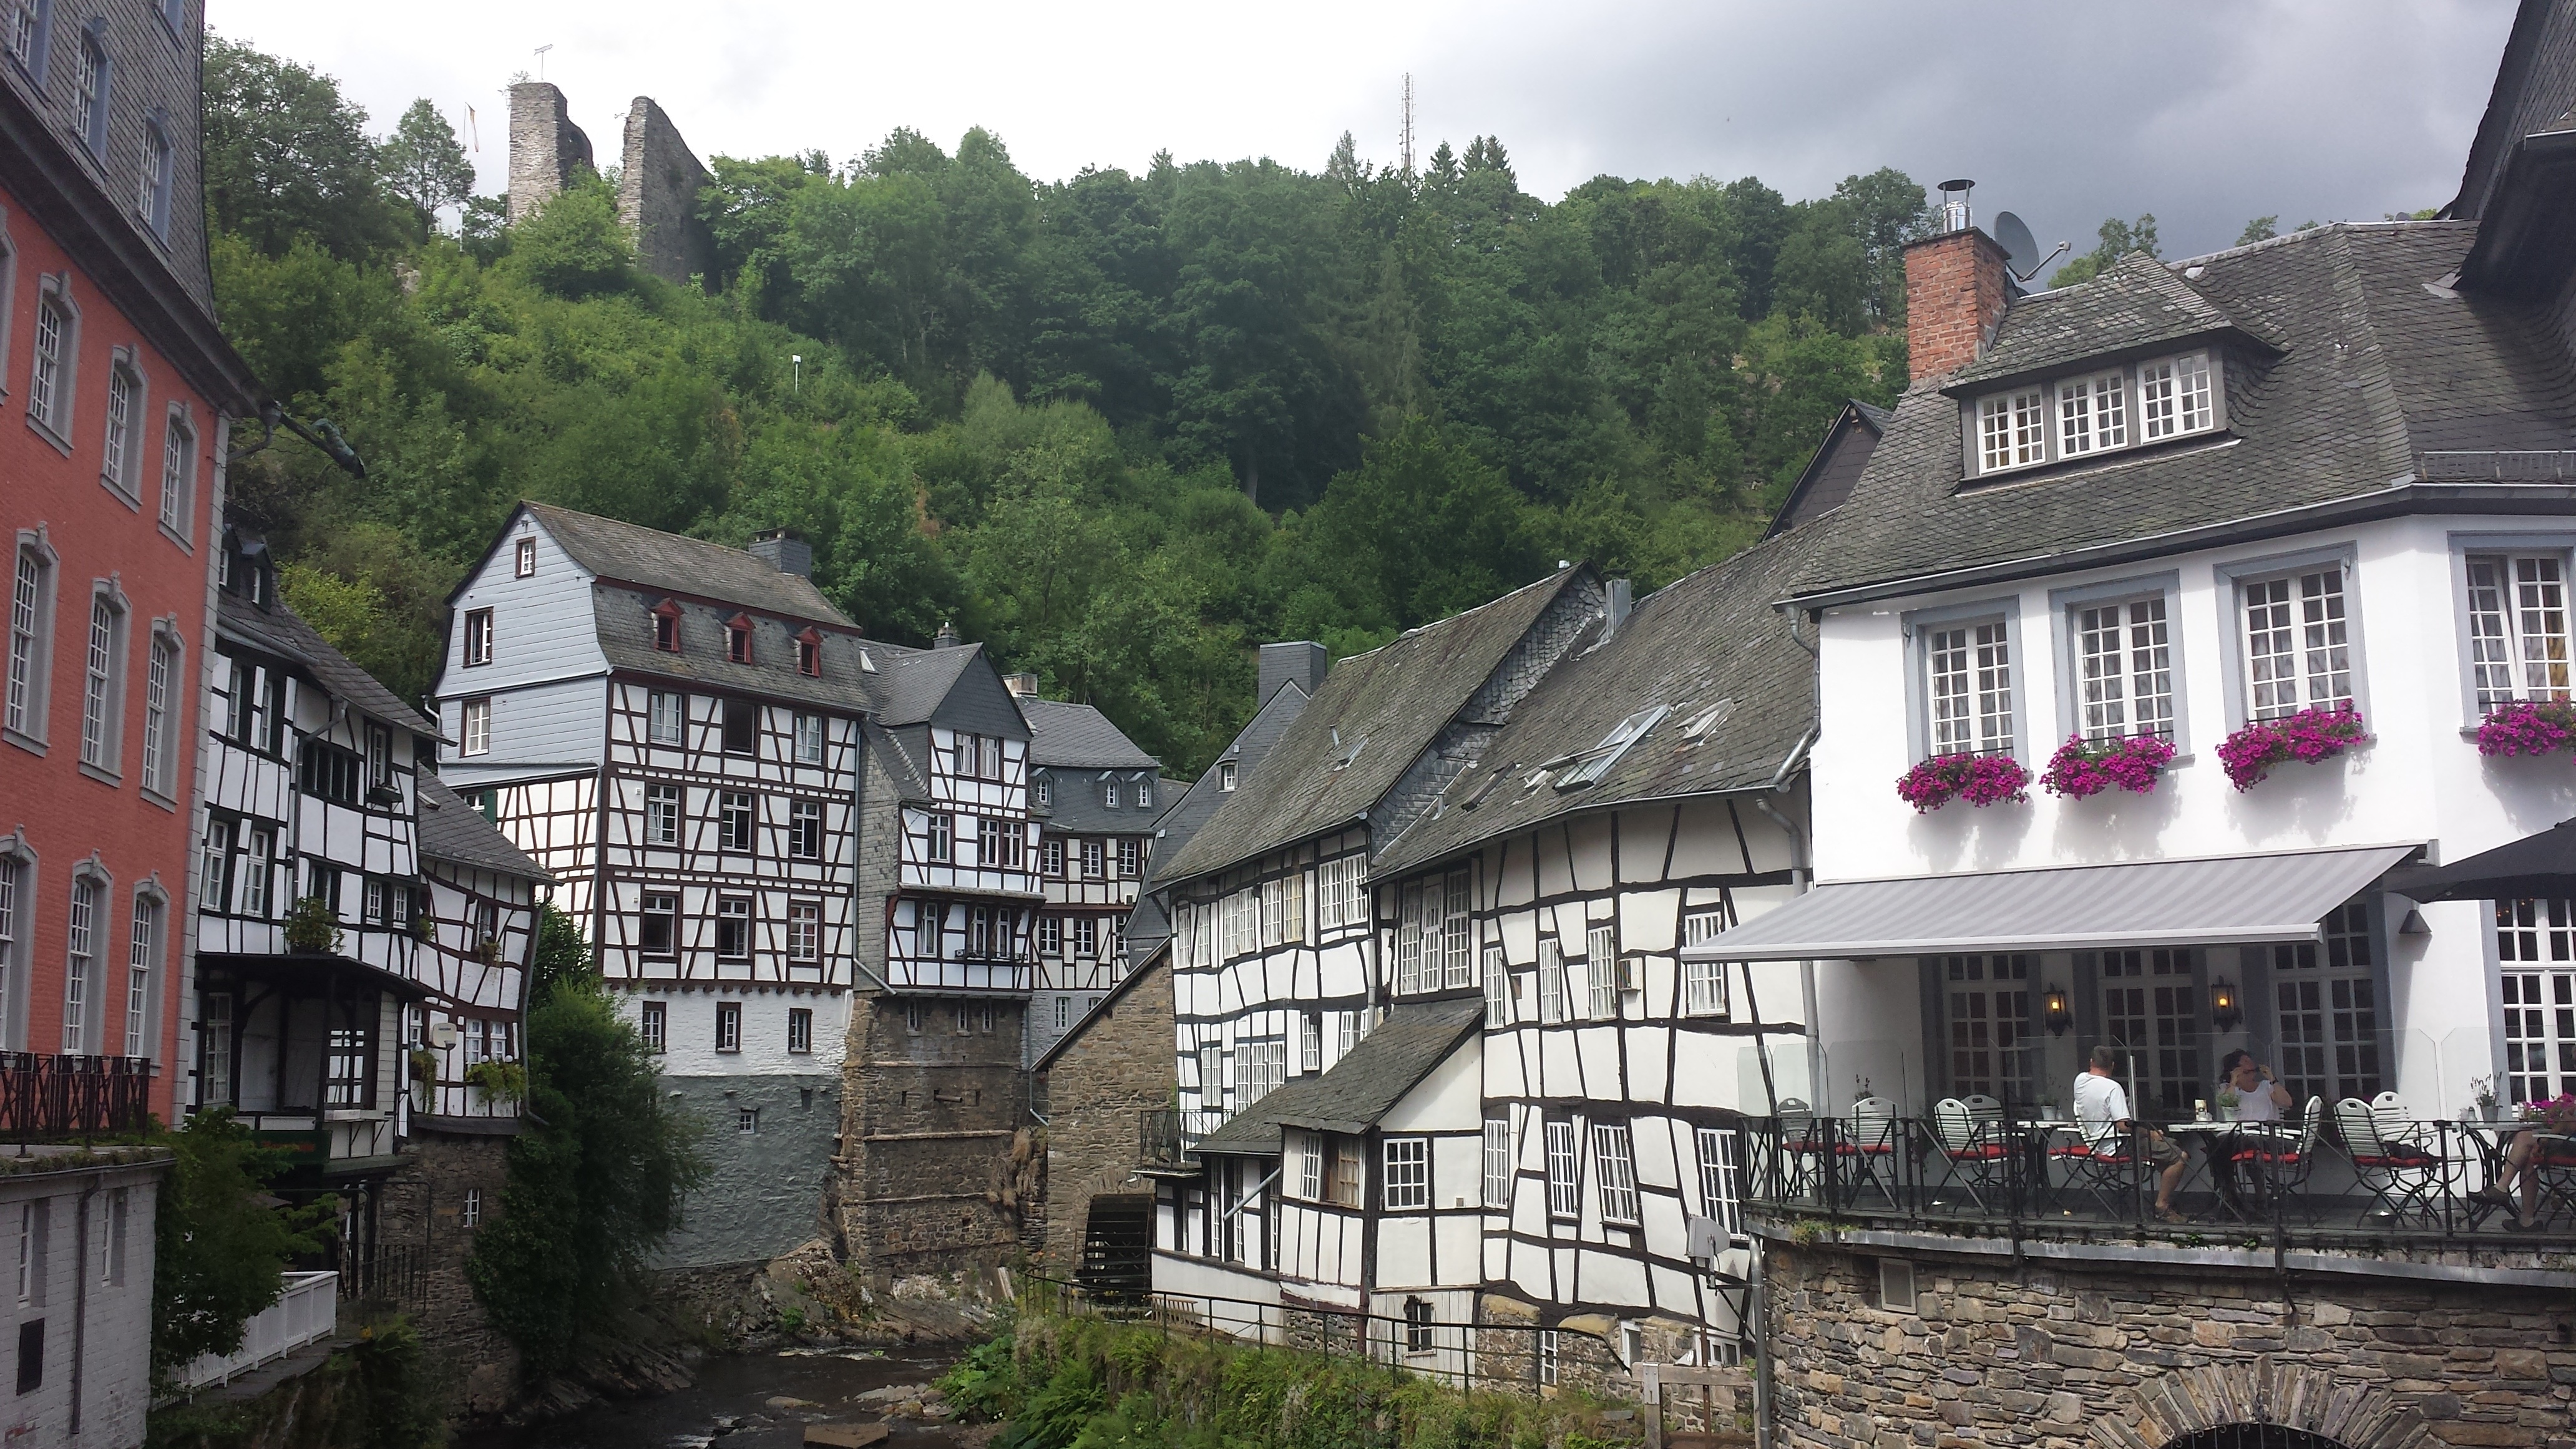
house, town, wall, vacation, village, transport, cottage, tourism, waterway, resort, germany, estate, neighbourhood, tours, holiday resort, residential area, human settlement